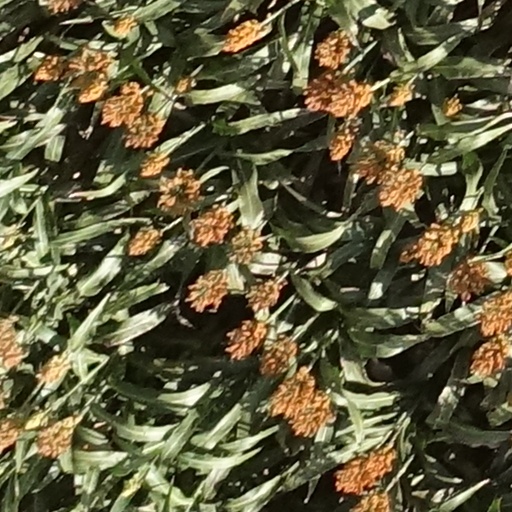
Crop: sorghum